Foreign policy of the Ronald Reagan administration

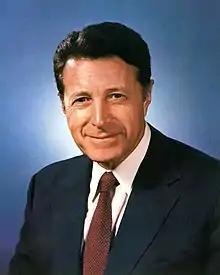
Caspar Weinberger, United States Secretary of Defense between 1981 and 1987

The invasion of the Caribbean island Grenada in 1983, ordered by President Reagan, was the first major foreign event of the administration, as well as the first major operation conducted by the military since the Vietnam War. President Reagan justified the invasion by claiming that the cooperation of the island with communist Cuba posed a threat to the United States, and stated the invasion was a response to the illegal overthrow and execution of Grenadian Prime Minister Maurice Bishop, himself a communist, by another faction of communists within his government. After the start of planning for the invasion, the Organisation of Eastern Caribbean States (OECS) appealed to the United States, Barbados, and Jamaica, among other nations, for assistance. The US invasion was poorly done, for it took over 10,000 U.S. forces eight days of fighting, suffering nineteen fatalities and 116 injuries, fighting against several hundred lightly armed policemen and Cuban construction workers. Grenada's Governor-General, Paul Scoon, announced the resumption of the constitution and appointed a new government, and U.S. forces withdrew that December.